Top Fuel Eliminator

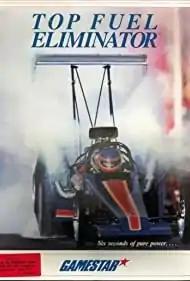

"Top Fuel Eliminator" is a game in which the track conditions in the game involve variables such as surface and air temperature, humidity, elevation, and traction.